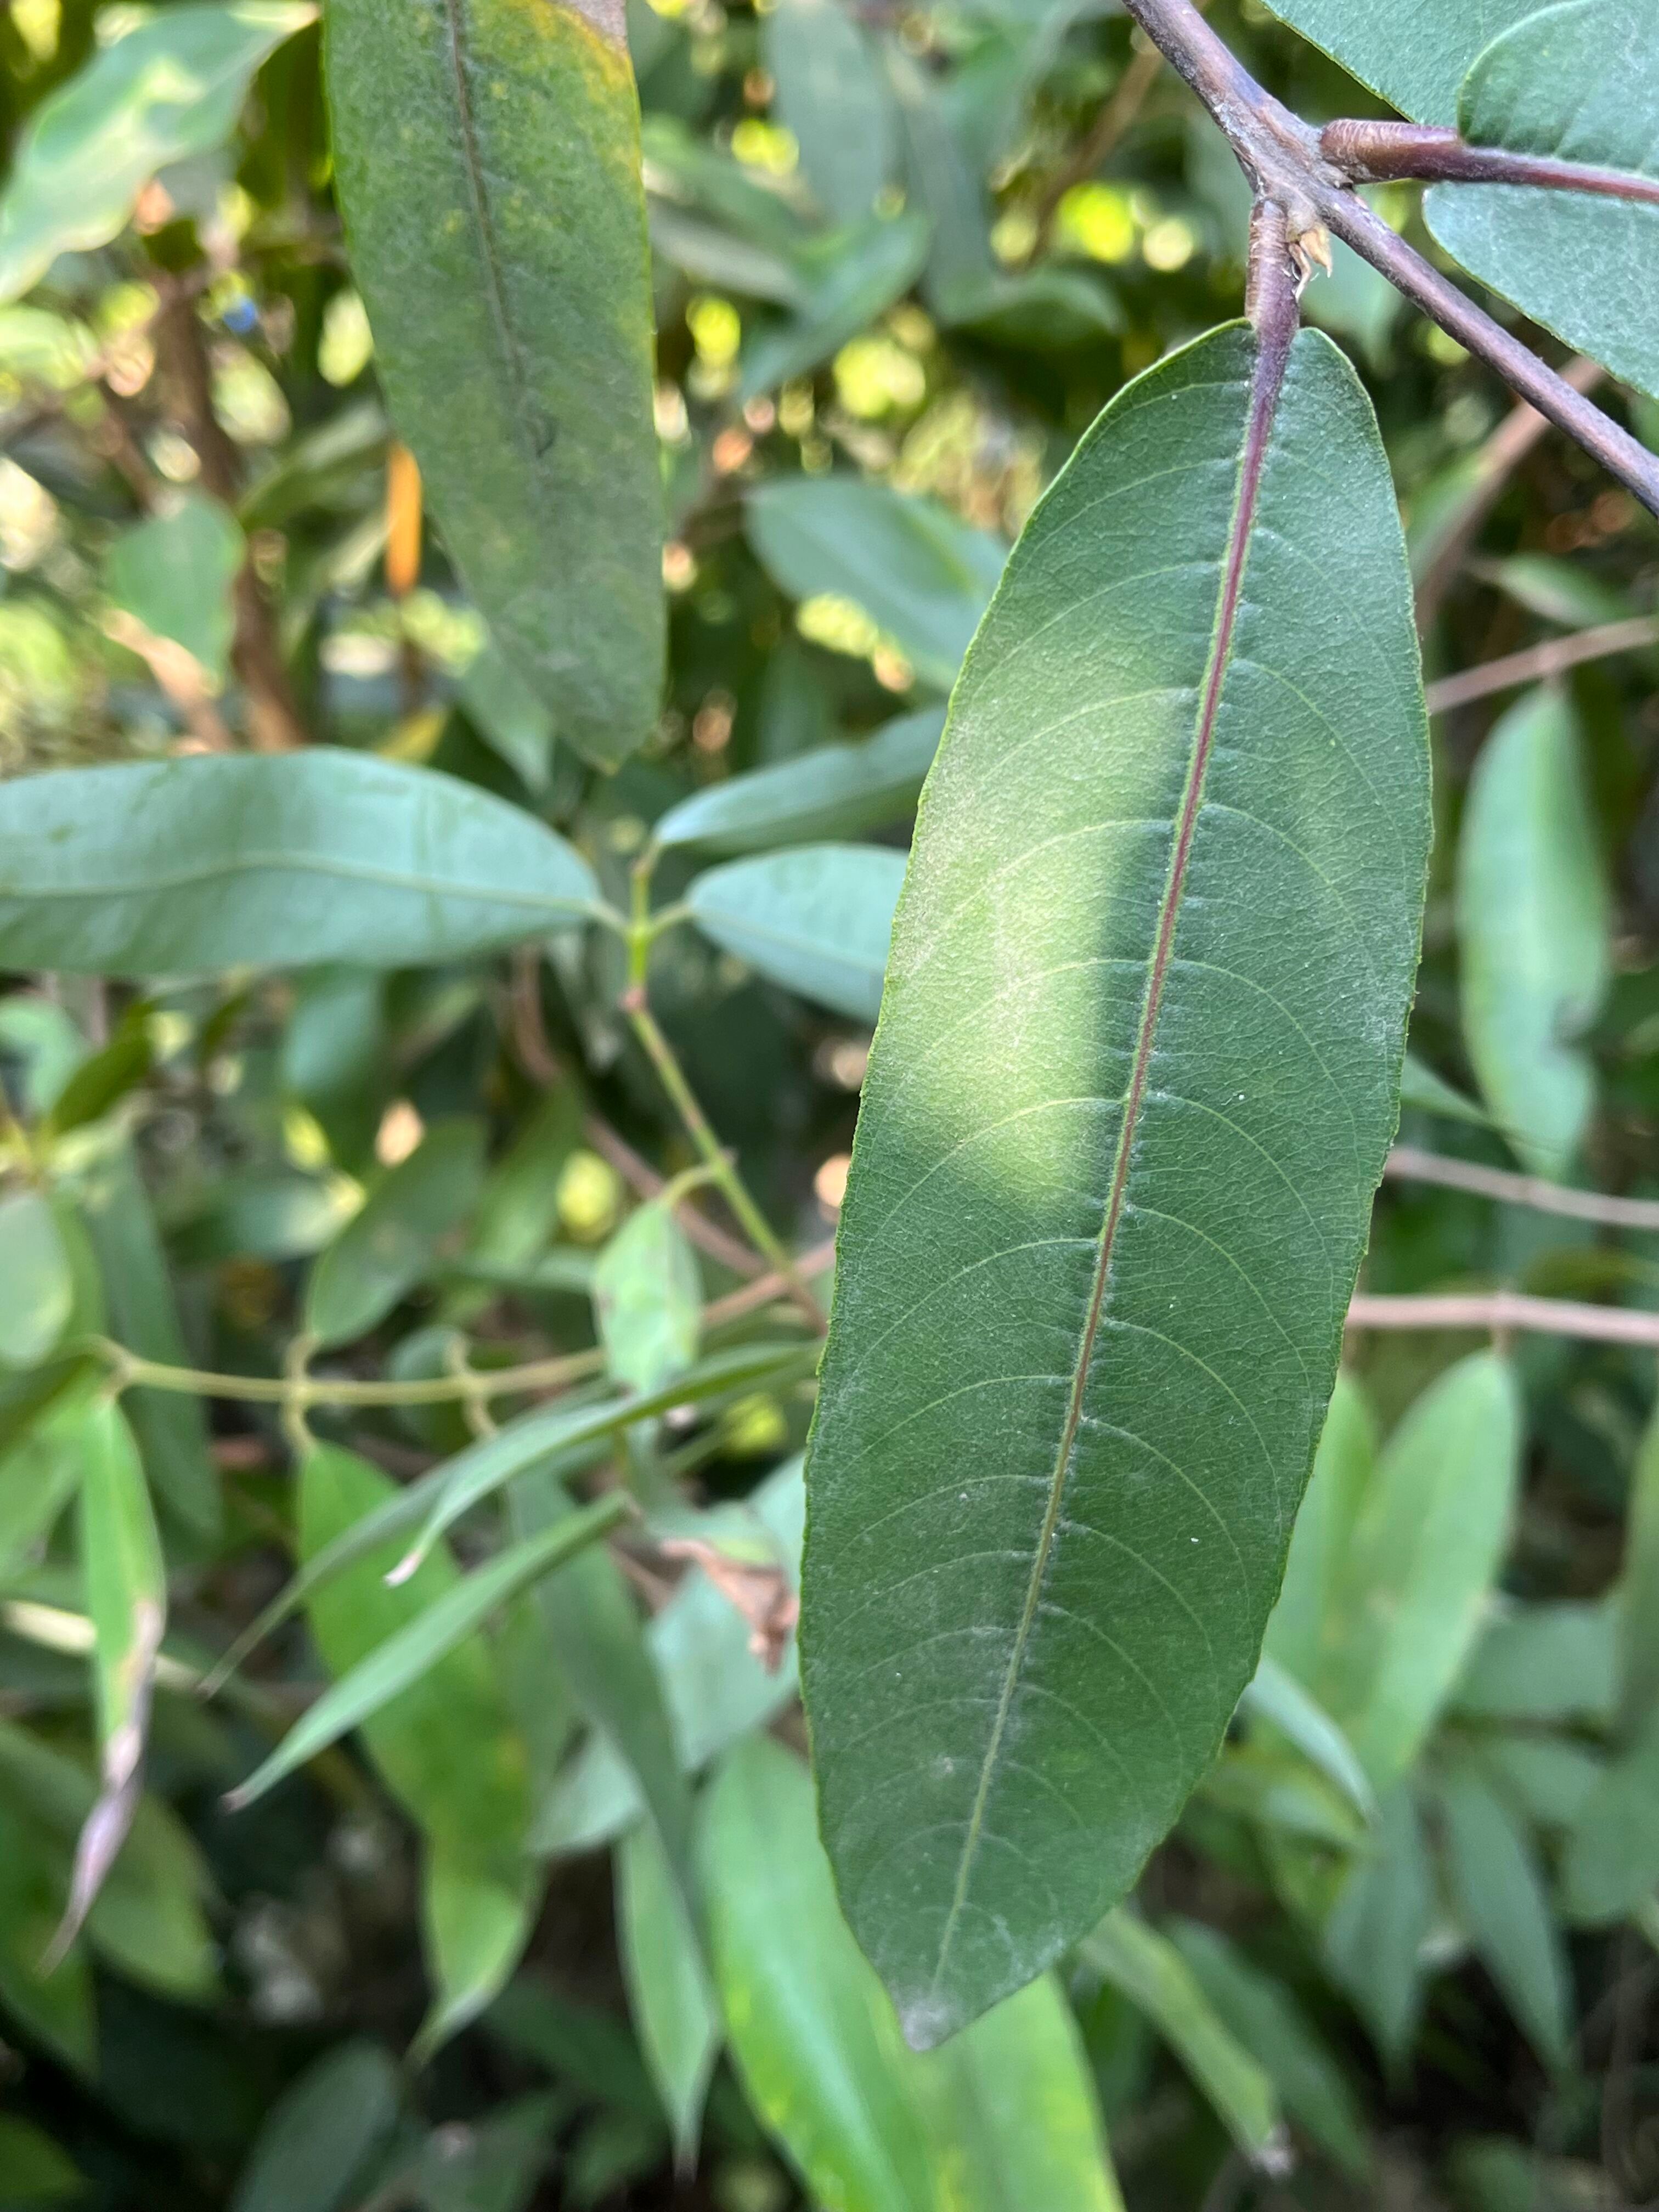
Plant species: terminalia-arjuna